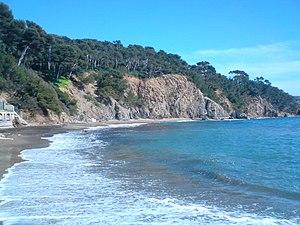
Plage de Bonneterres ville du Pradet
Le Pradet est une commune française située dans le département du Var, en région Provence-Alpes-Côte d'Azur.